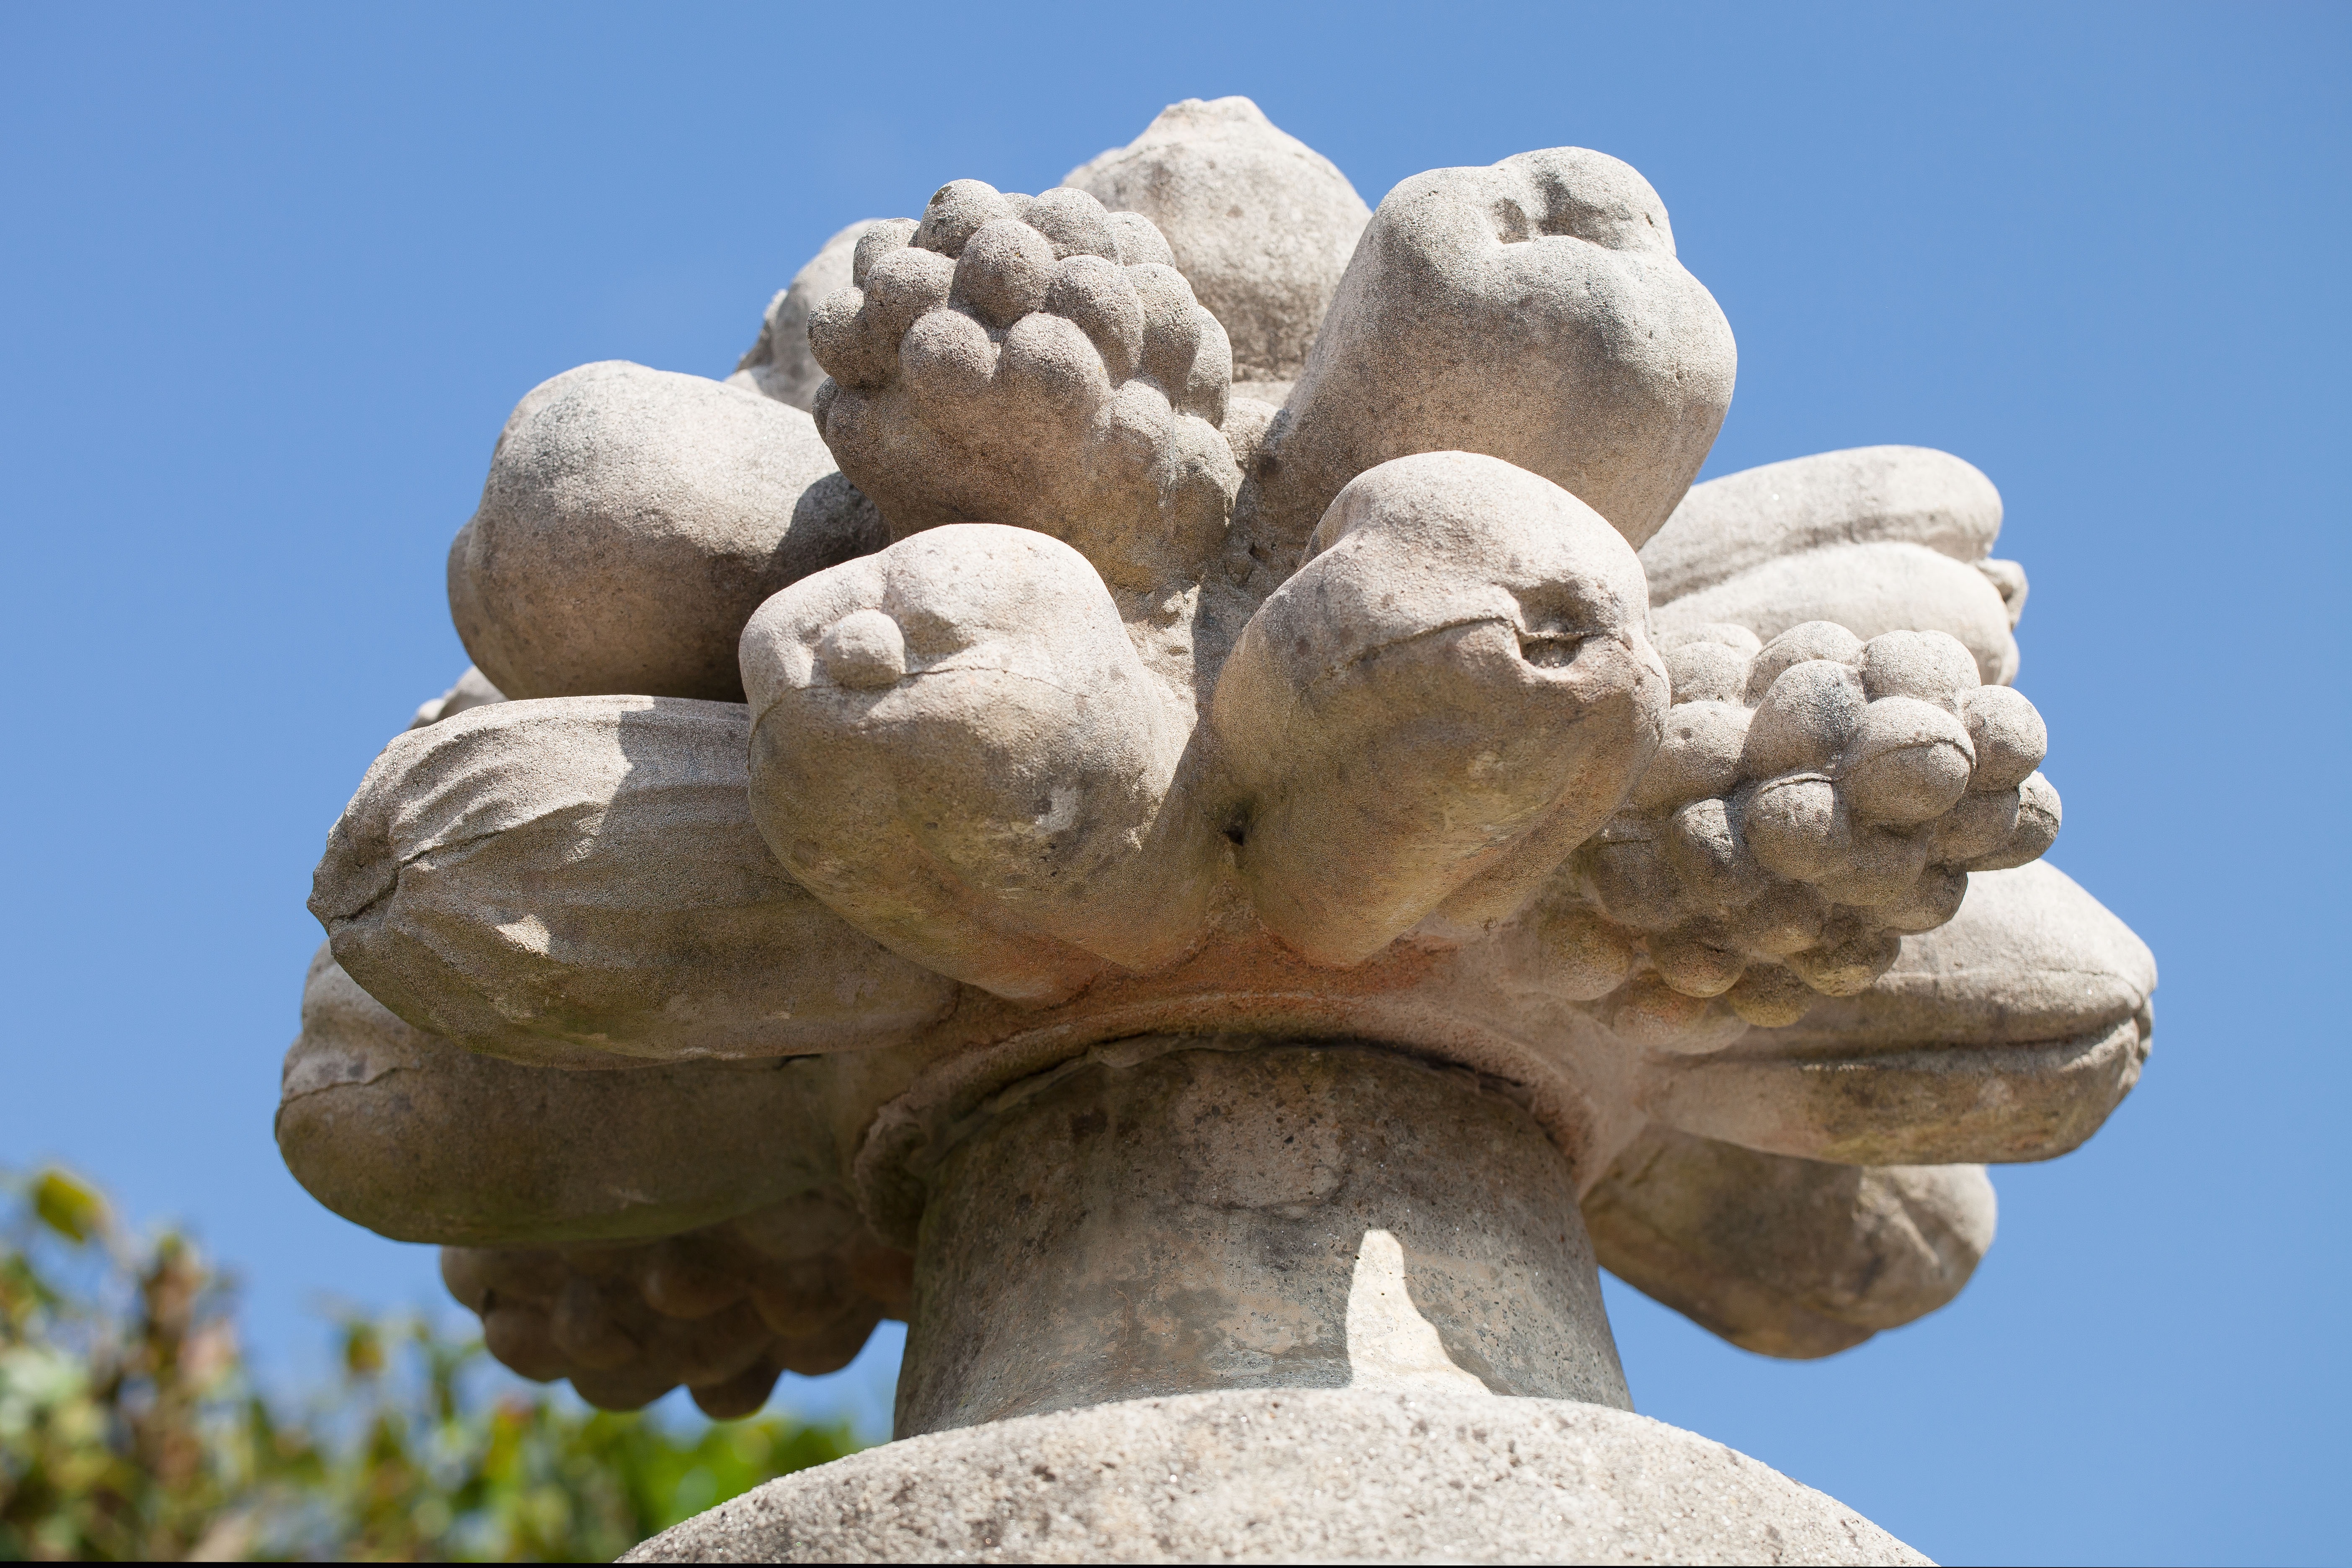
rock, plastic, stone, monument, statue, sculpture, art, grapes, fruits, carving, quince, stone carving, ancient history